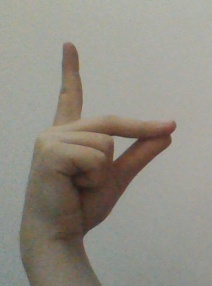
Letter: ta